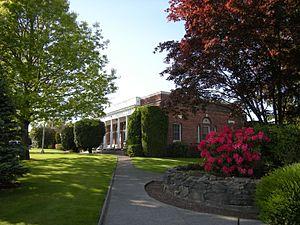
Enumclaw est une ville américaine située dans le comté de King dans l'État de Washington. La population de la ville était en 2000 de 11.116 habitants.